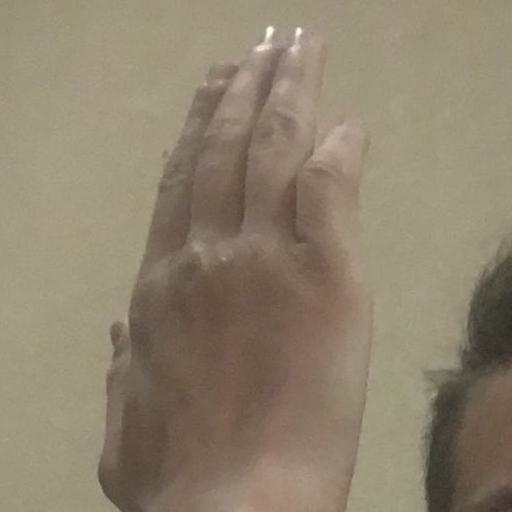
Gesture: stop_inverted